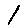
Label: 1